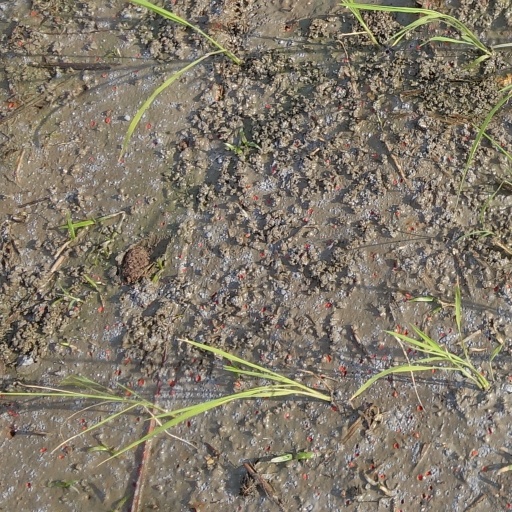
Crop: rice